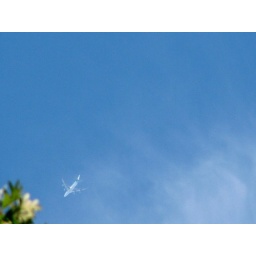
I would guess that this plane is flying around 25000 feet. Maybe more. I am not sure.